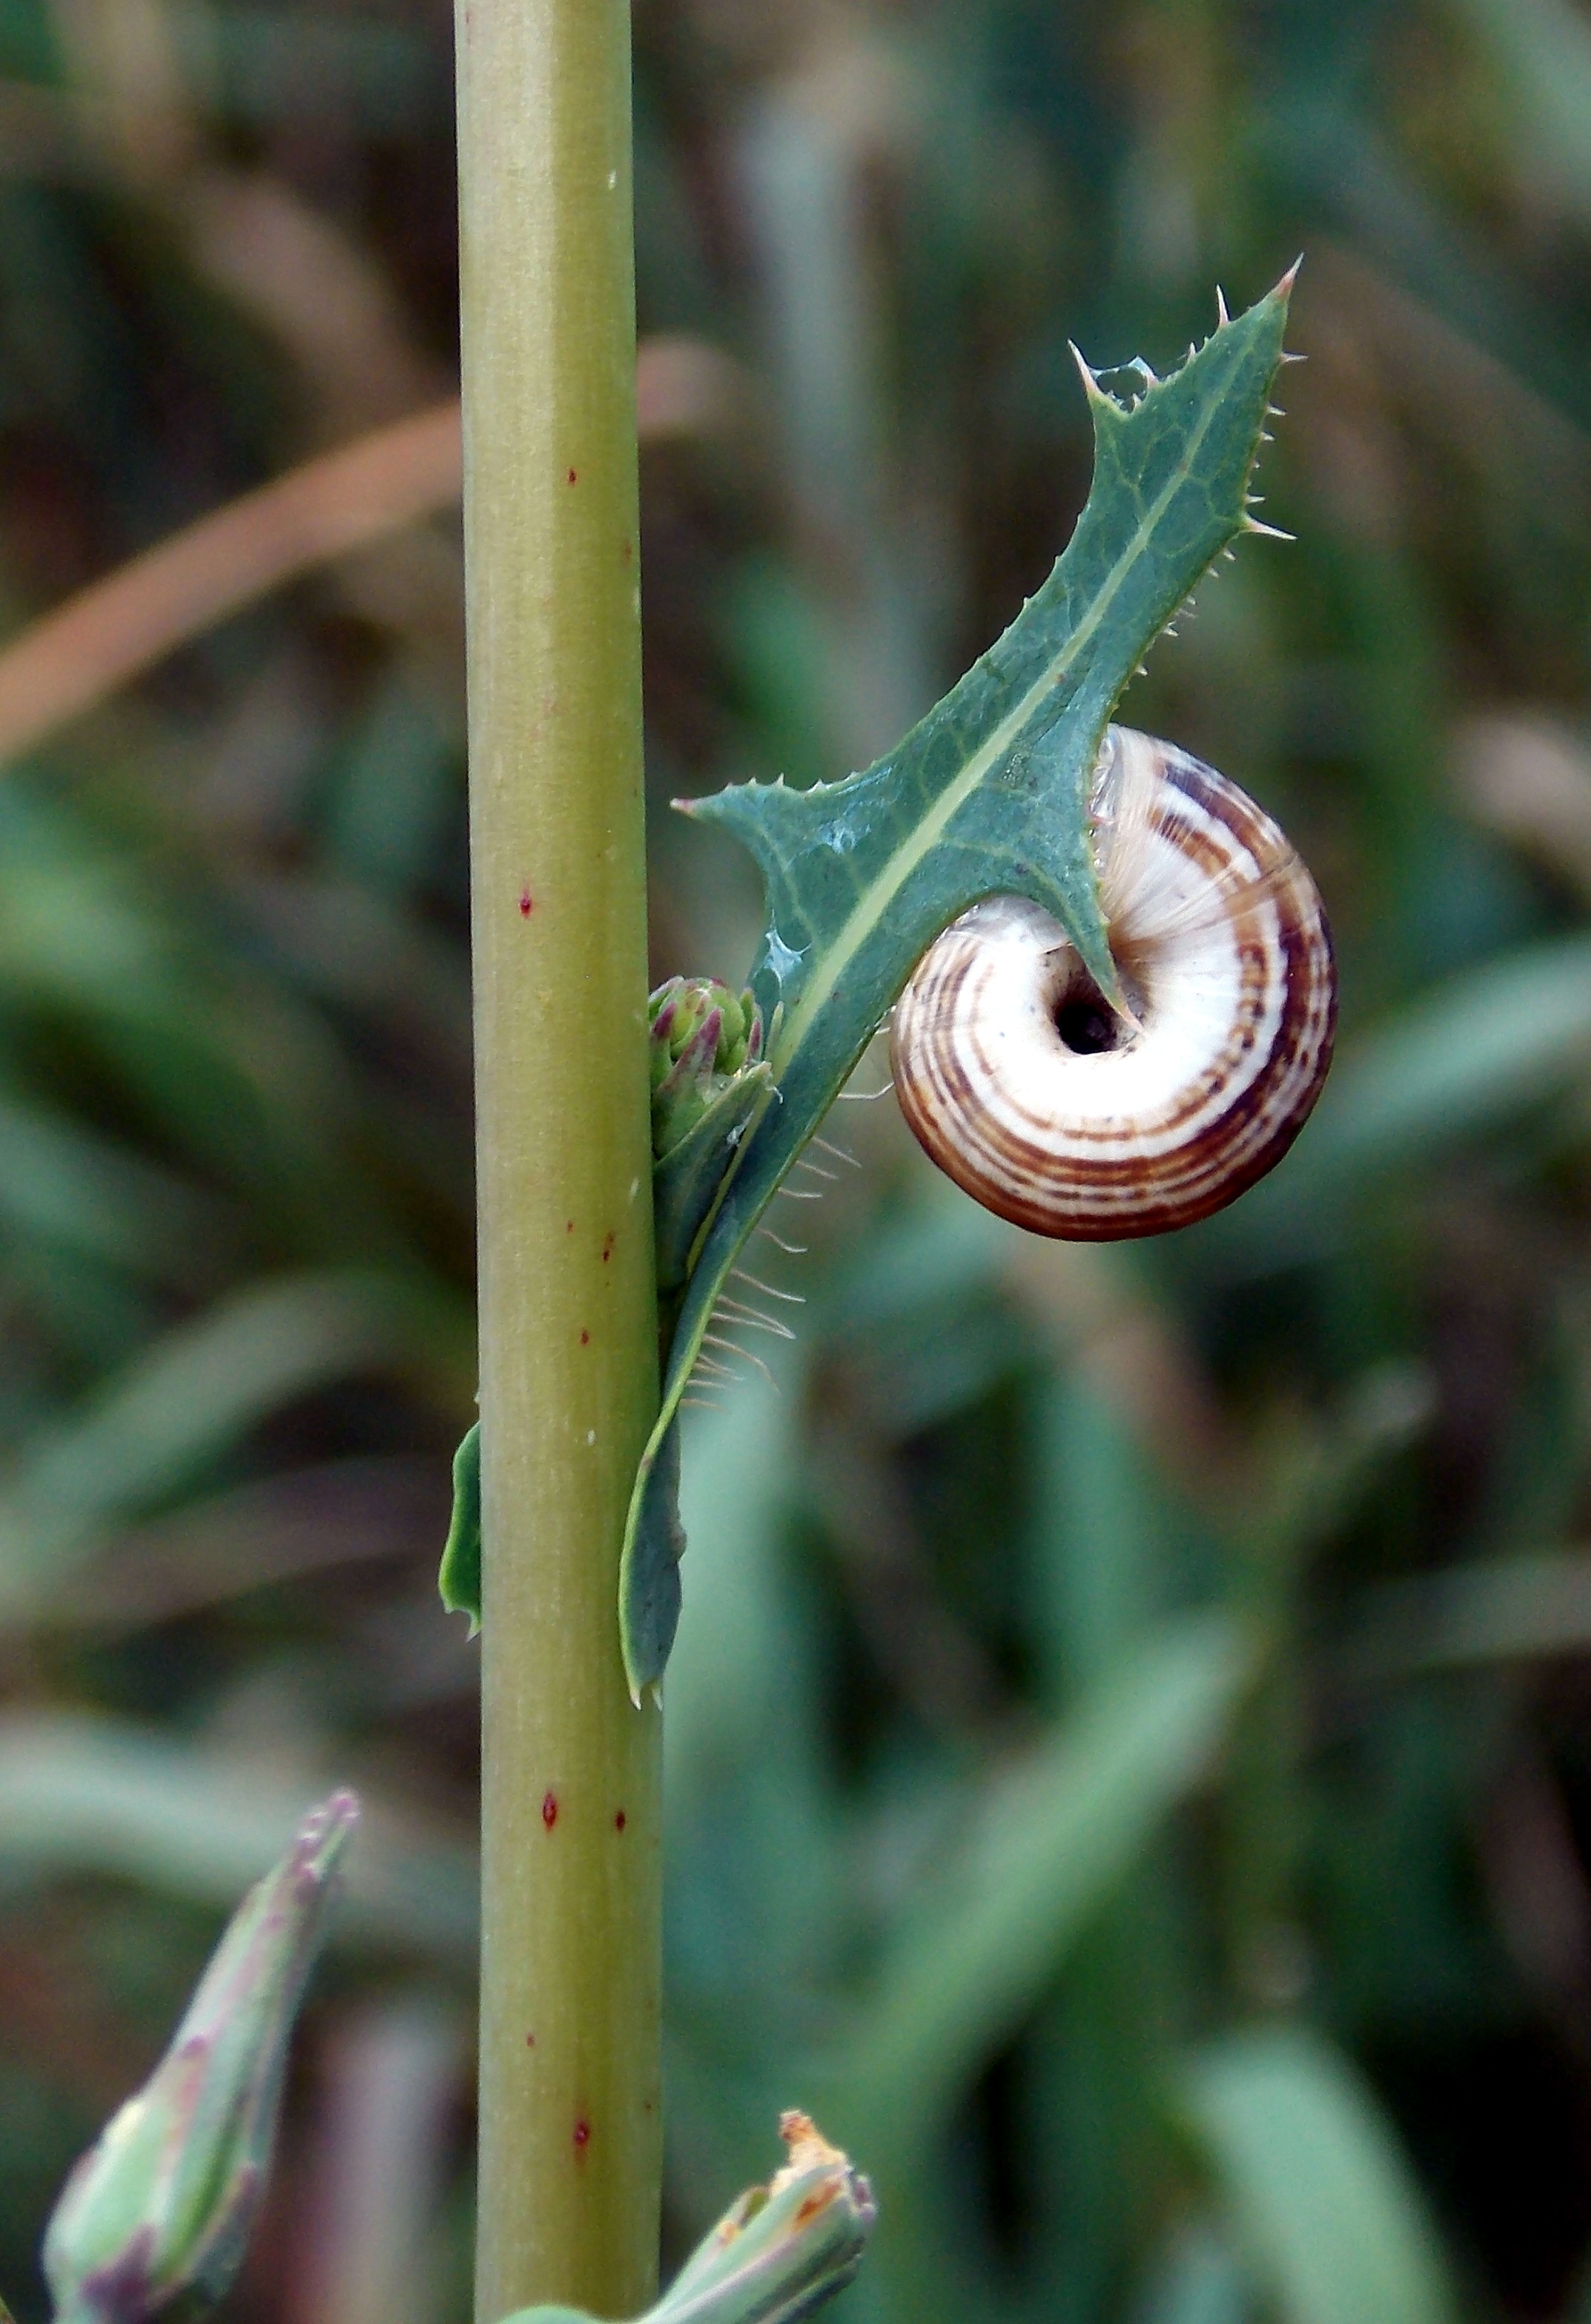
nature, branch, plant, meadow, leaf, flower, animal, green, botany, flora, fauna, shell, invertebrate, close up, snail, macro photography, plant stem, snails and slugs